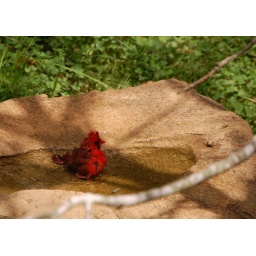
this cardinal was taking a bath near the lemurs at the Life and Science Museum today